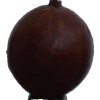
Label: gooseberry